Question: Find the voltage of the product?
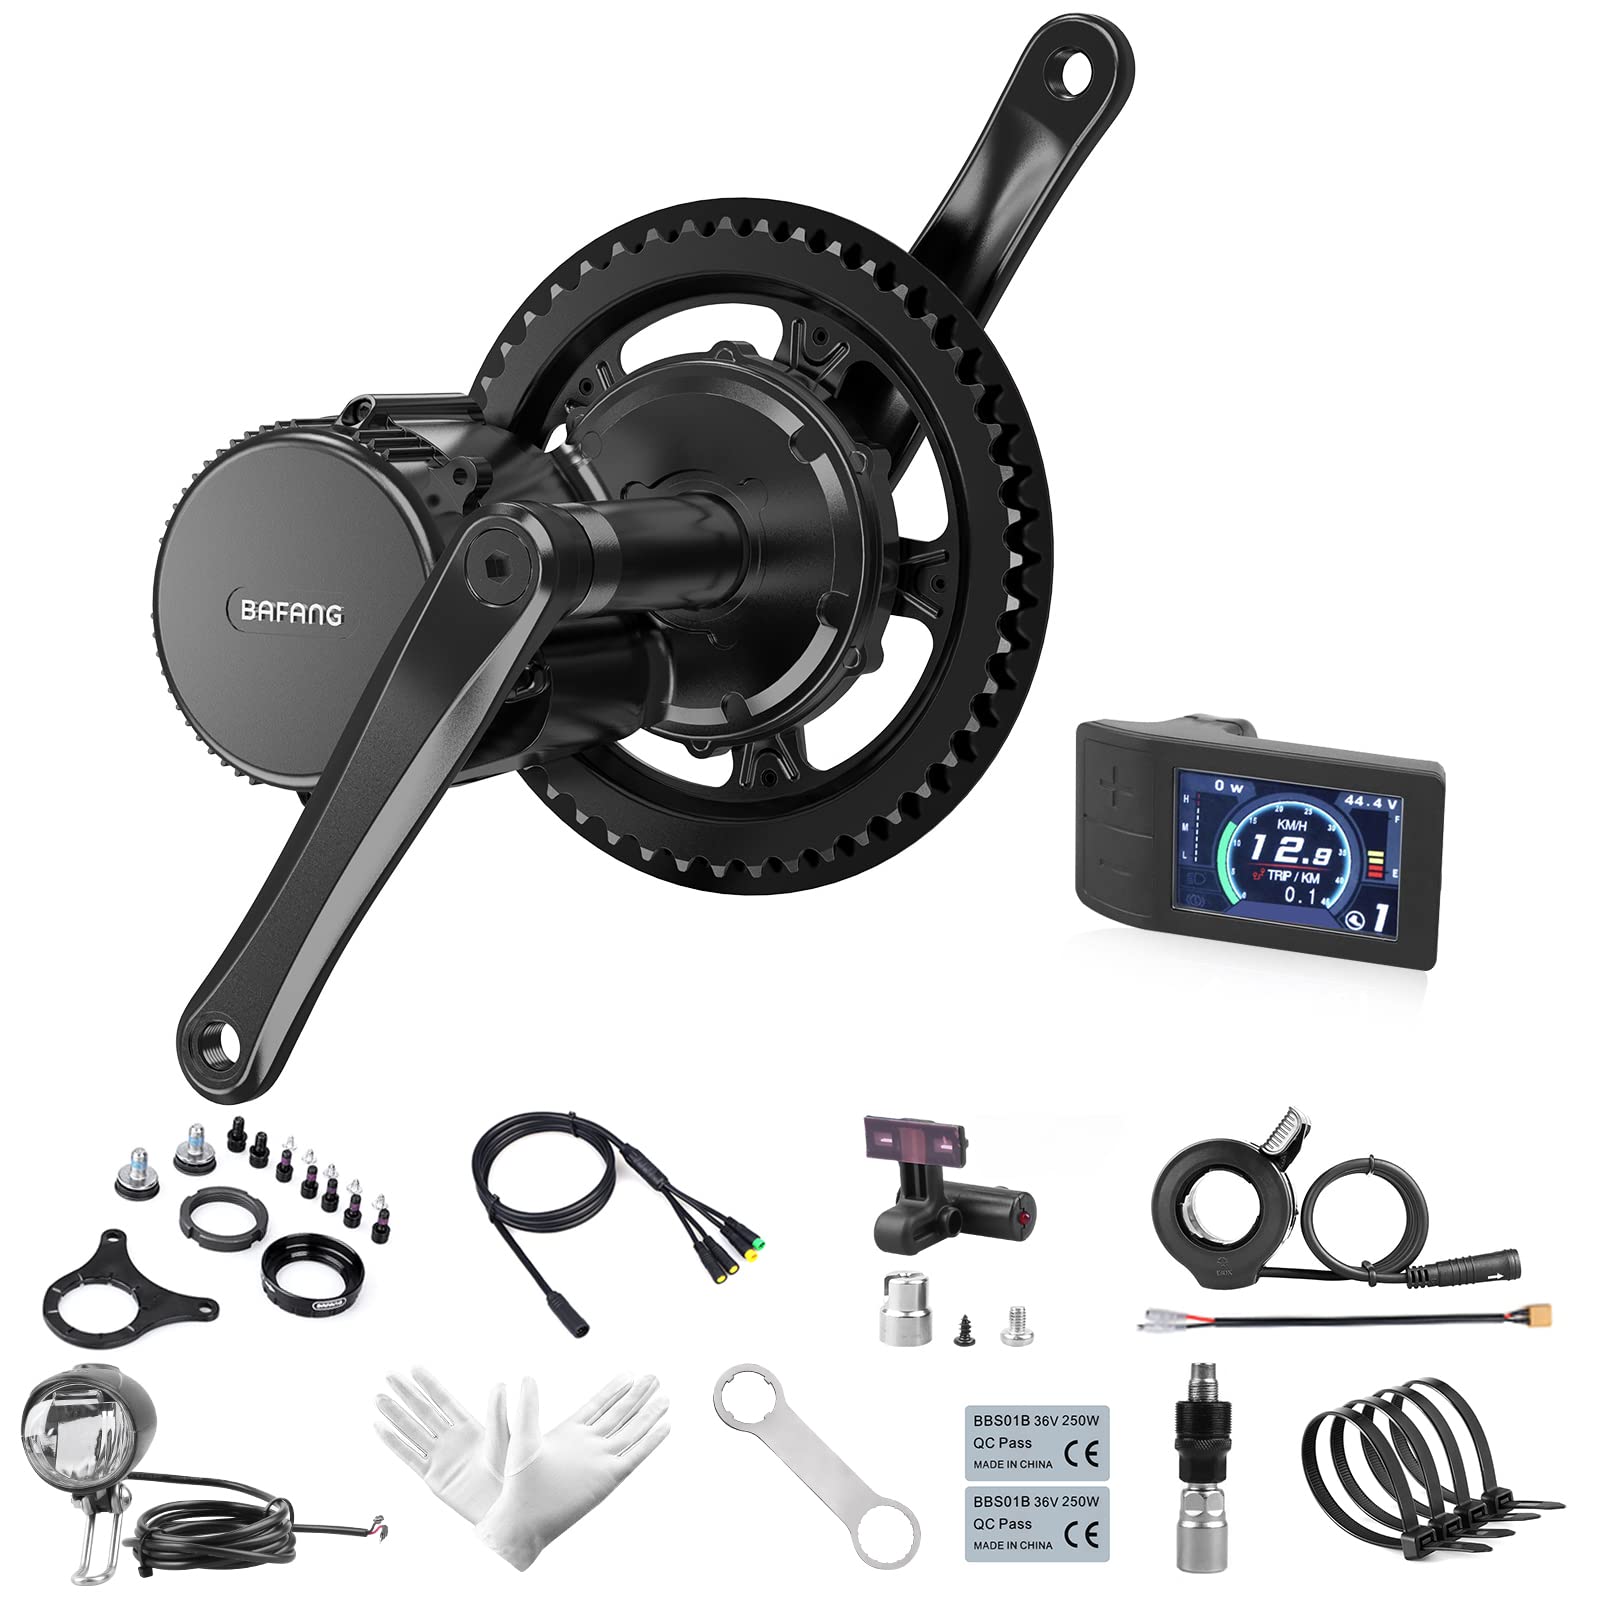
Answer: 44.4 volt